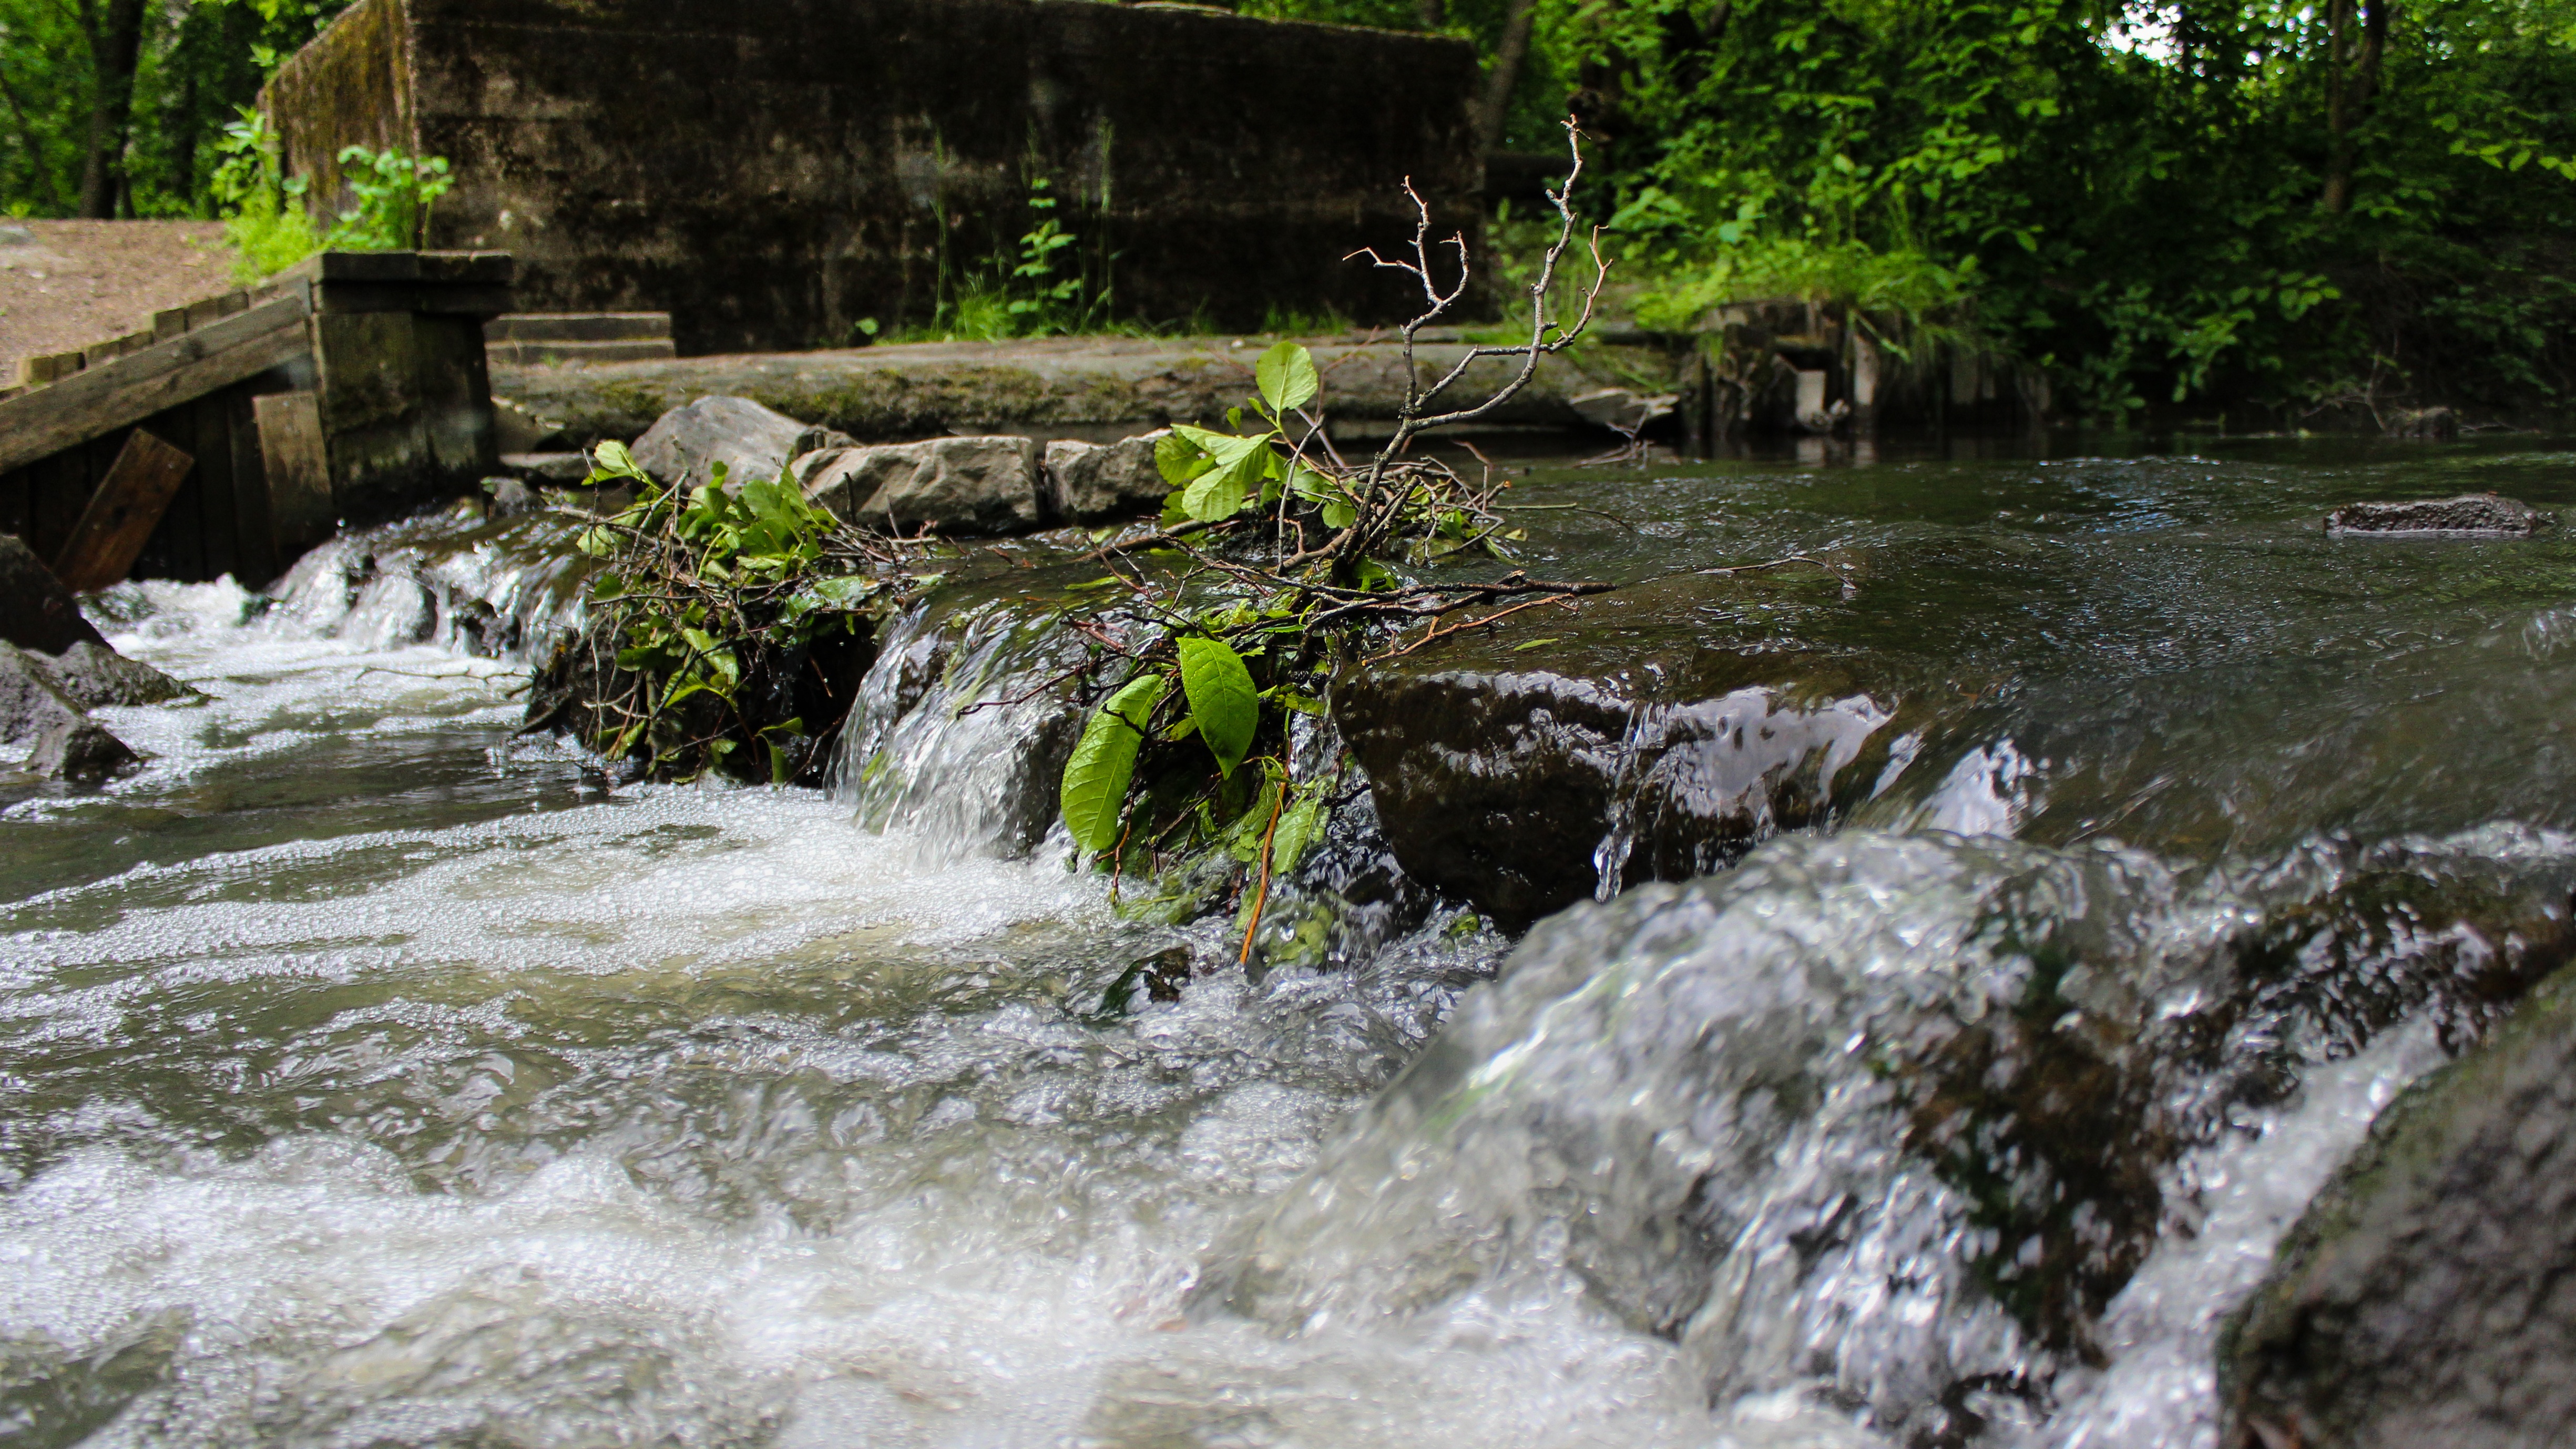
water, nature, waterfall, creek, plant, flower, river, summer, foliage, stream, green, rapid, body of water, water feature, watercourse, landform, geographical feature